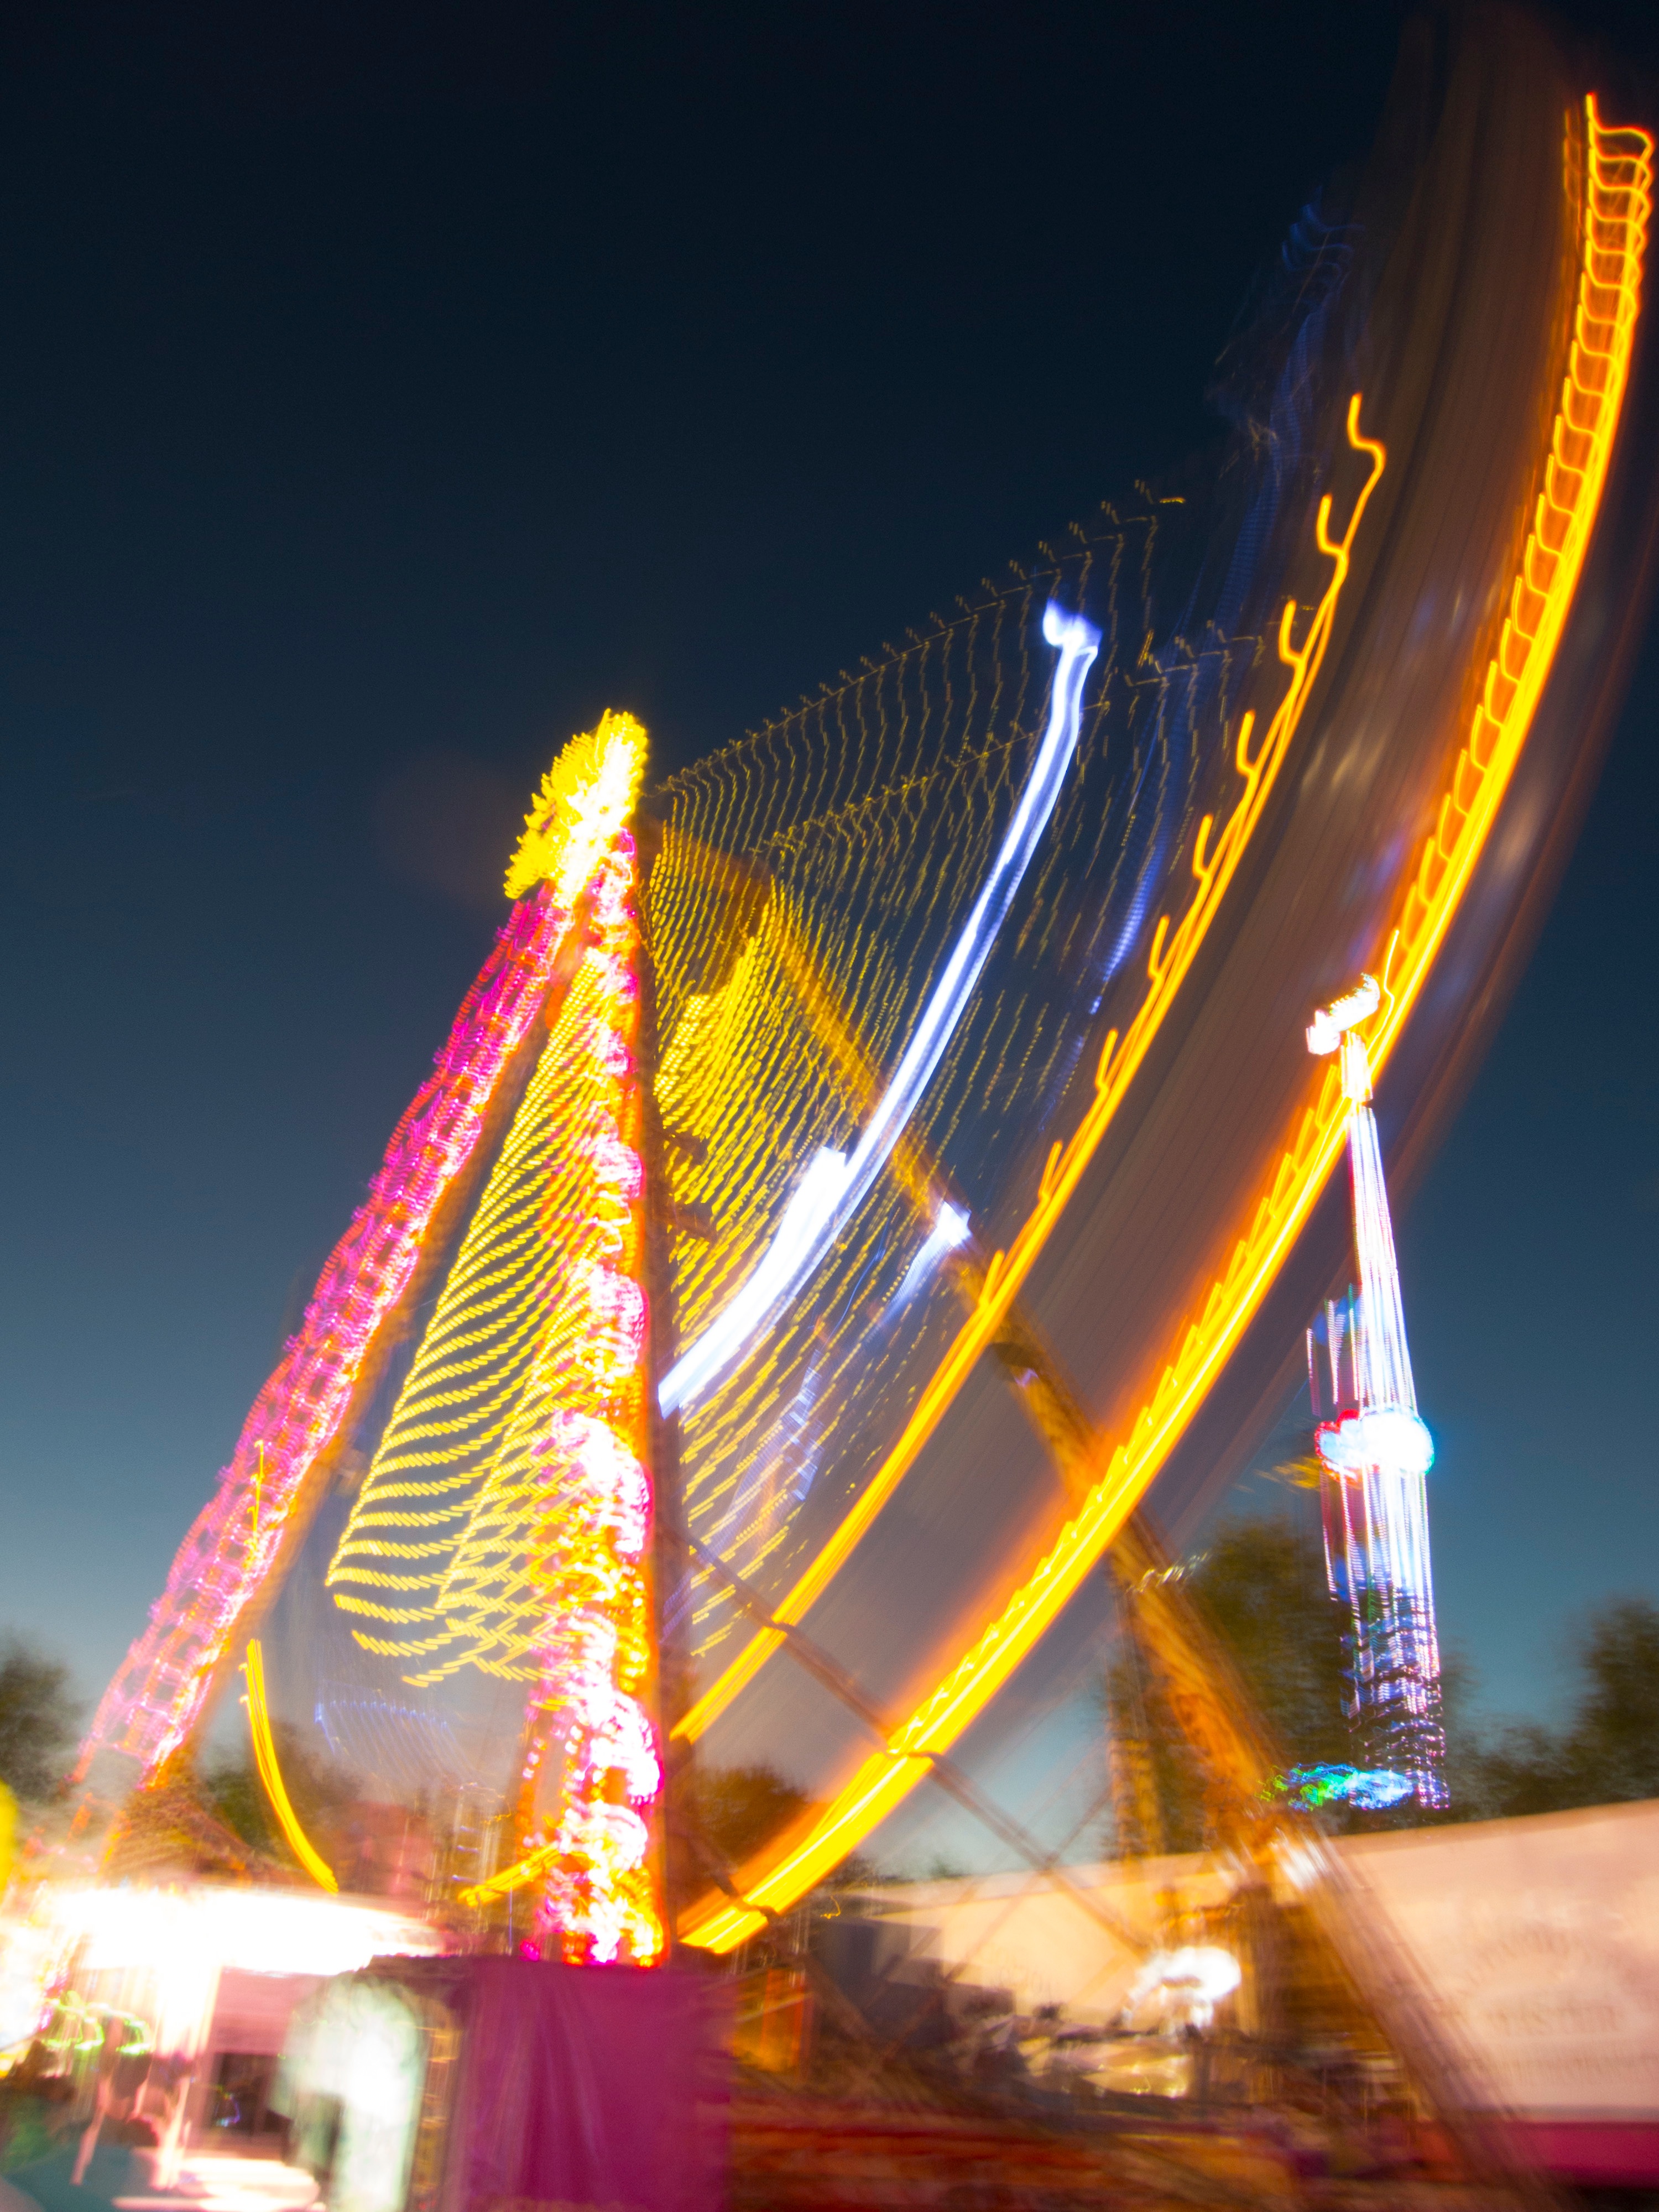
light, night, ferris wheel, amusement park, park, landmark, tourist attraction, amusement ride, outdoor recreation